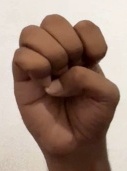
ASL sign: E